Extreme cinema

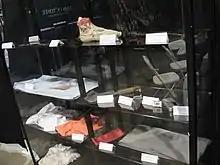
A set of props used in the production of the "Saw" films, which are notorious for depicting extreme graphic violence

Extreme cinema (or hardcore horror and extreme horror) is a subgenre used for films distinguished by its use of excessive sex and violence, and depiction of extreme acts such as mutilation and torture. The rising popularity of Asian films in the 21st century has contributed to the growth of extreme cinema, although extreme cinema is still considered to be a horror-film-based genre. Being a relatively recent genre, extreme cinema is controversial and widely excluded by the mainstream media. Extreme cinema films target a specific and small audience group.